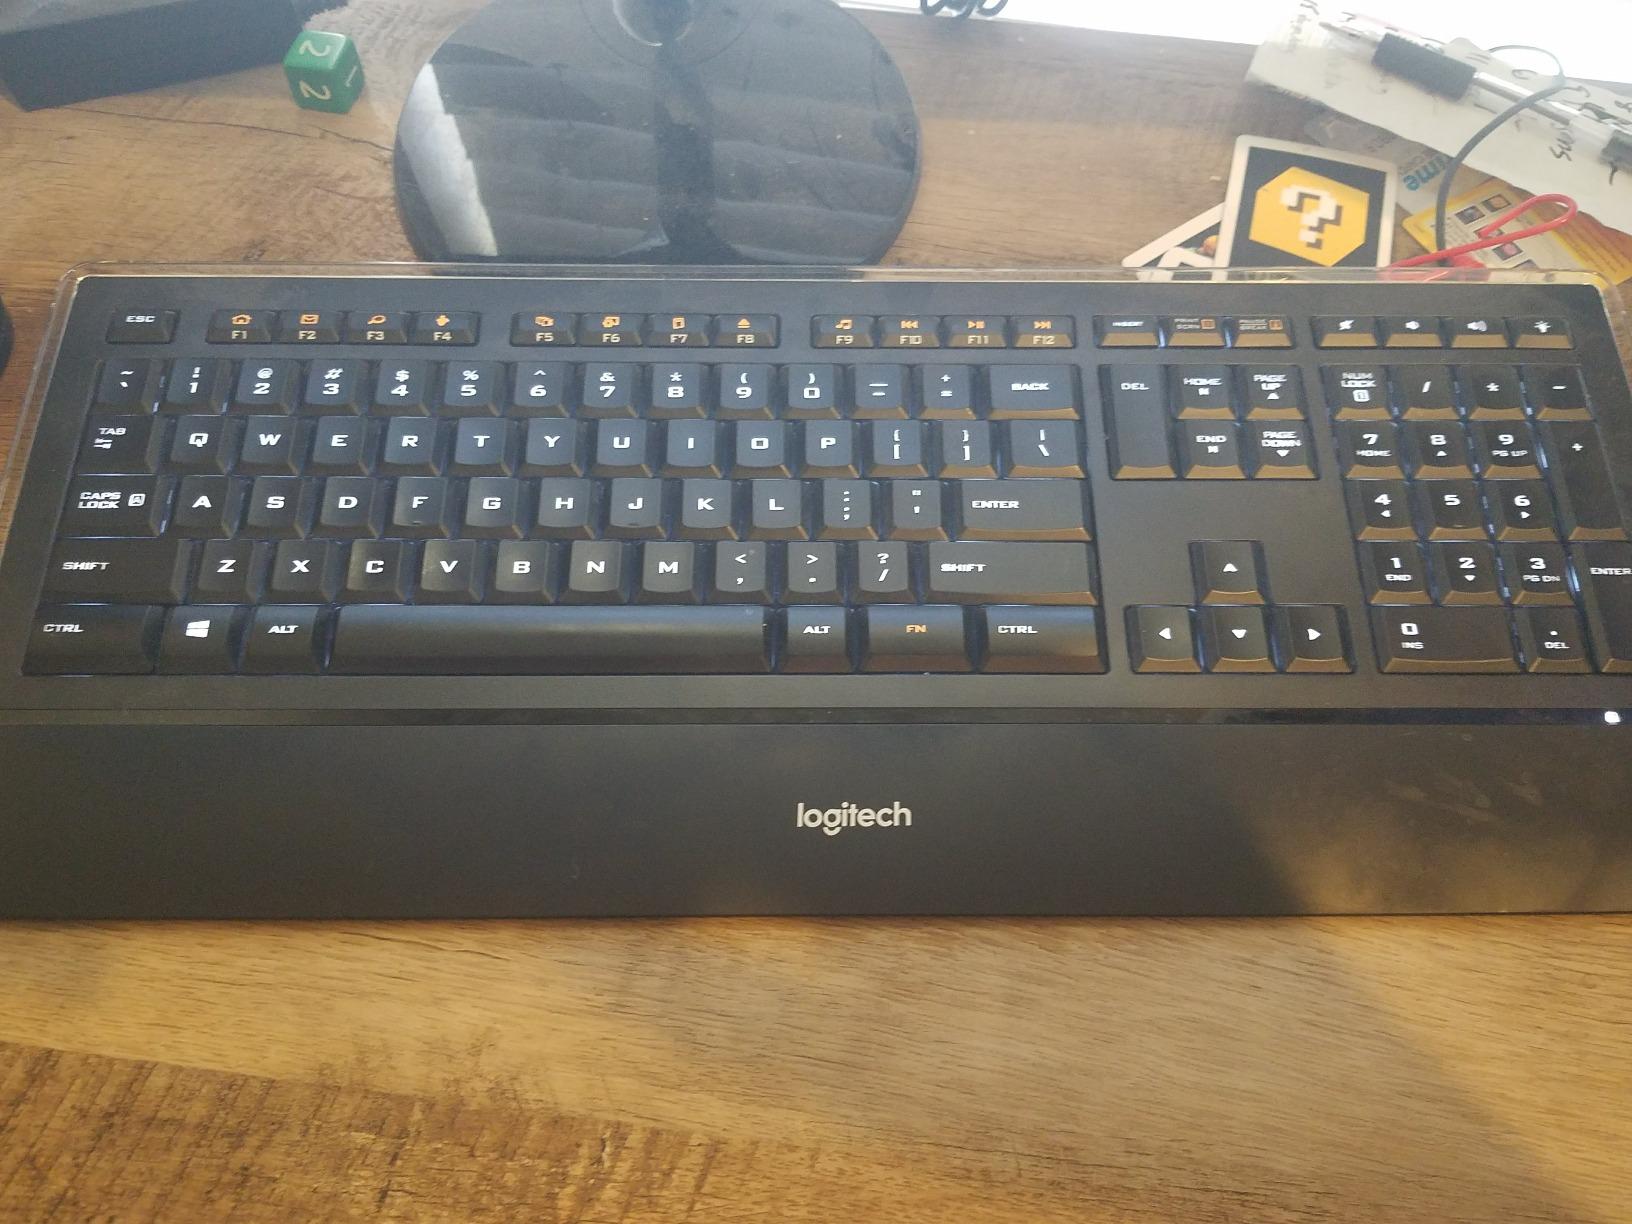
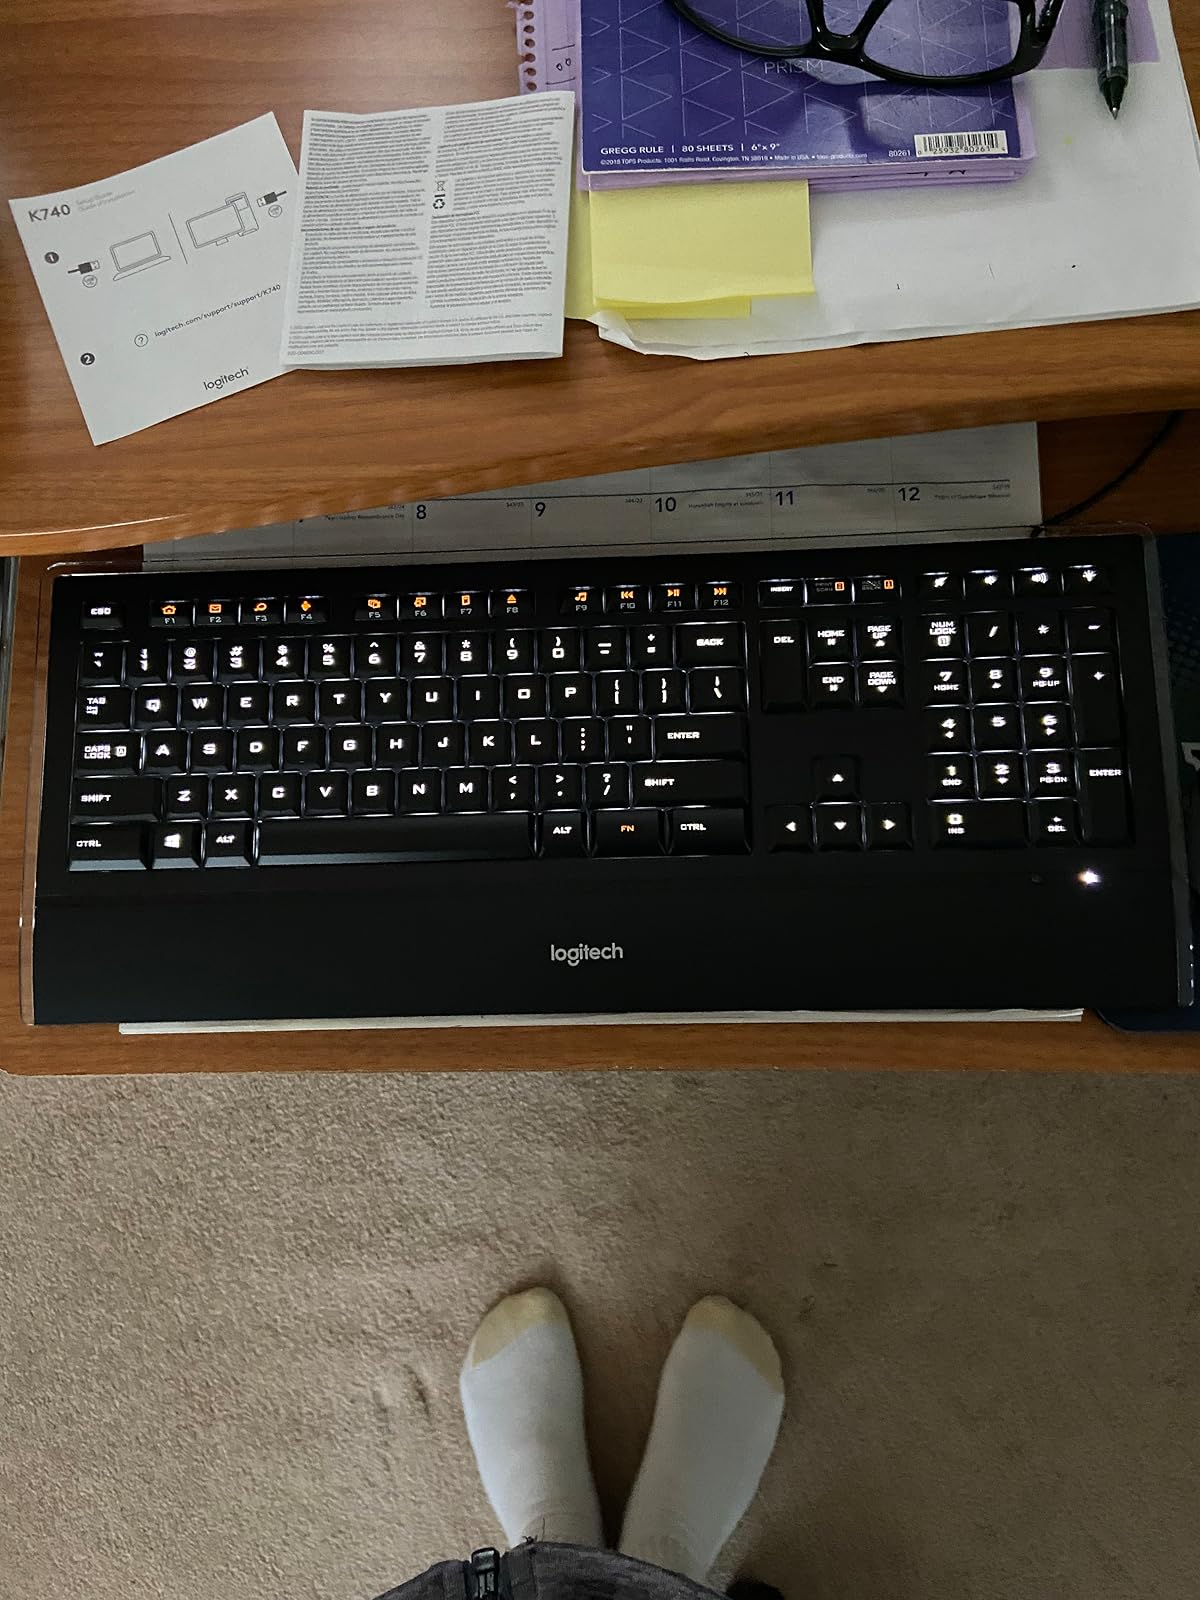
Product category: keyboard
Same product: yes